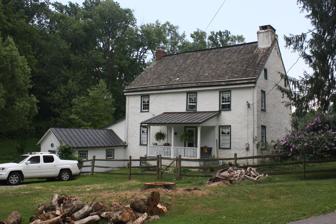
Building: John Powell House
Country: United States of America
Year built: 1796
Historic house in Pennsylvania, United States United States historic place John Powell House U.S. National Register of Historic Places John Powell House, July 2013 Show map of Pennsylvania Show map of the United States Location Hephzibah Hill Road near Coatesville, East Fallowfield Township, Pennsylvania Coordinates 39°56′16″N 75°48′50″W / 39.93778°N 75.81389°W / 39.93778; -75.81389 Area 0.3 acres (0.12 ha) Built c. 1796 Architectural style Federal, Vernacular Federal MPS East Fallowfield Township MRA East Fallowfield Township MRA NRHP reference No. 85001151 Added to NRHP May 20, 1985 John Powell House is a historic home located in East Fallowfield Township , Chester County, Pennsylvania , United States . The house was built about 1796, and is a two-story, five-bay, stuccoed stone vernacular Federal style dwelling. It has a gable roof and a full width front porch. It was added to the National Register of Historic Places in 1985. References